Zoar Valley

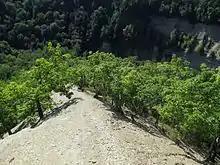
Stunted chestnut oak trees growing on a dry ridge south of the Cattaraugus Creek's main branch. Despite their size, these trees often attain great age.

Trees growing on the slopes are generally moderate in size; most are less than DBH, although scattered trees can be much larger. Despite their moderate size, many trees are exceptionally old. An eastern hemlock of only DBH has been core dated to 410 years at breast height and may be 450 to 500 years at ground level. These slope woodlands present an impressive and ancient aesthetic, but few stands can be visited directly as most slopes are too dangerous to traverse.